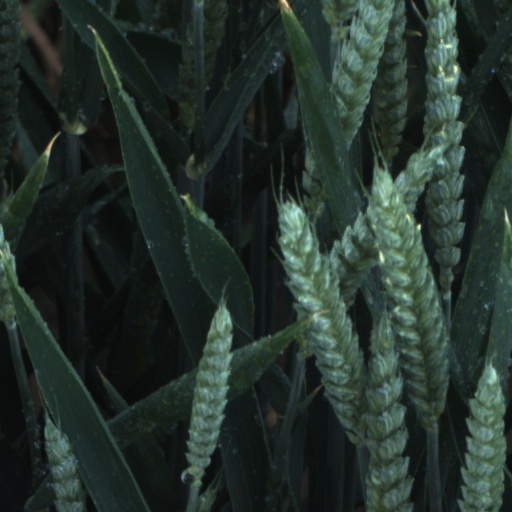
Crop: wheat